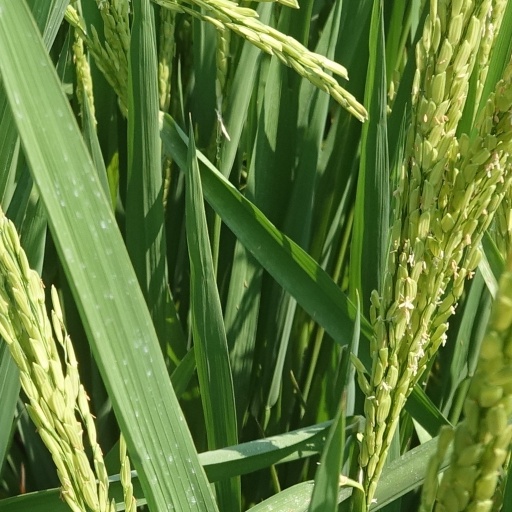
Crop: rice